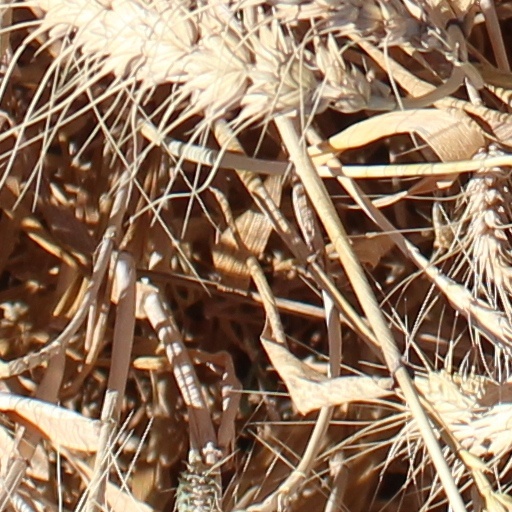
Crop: wheat